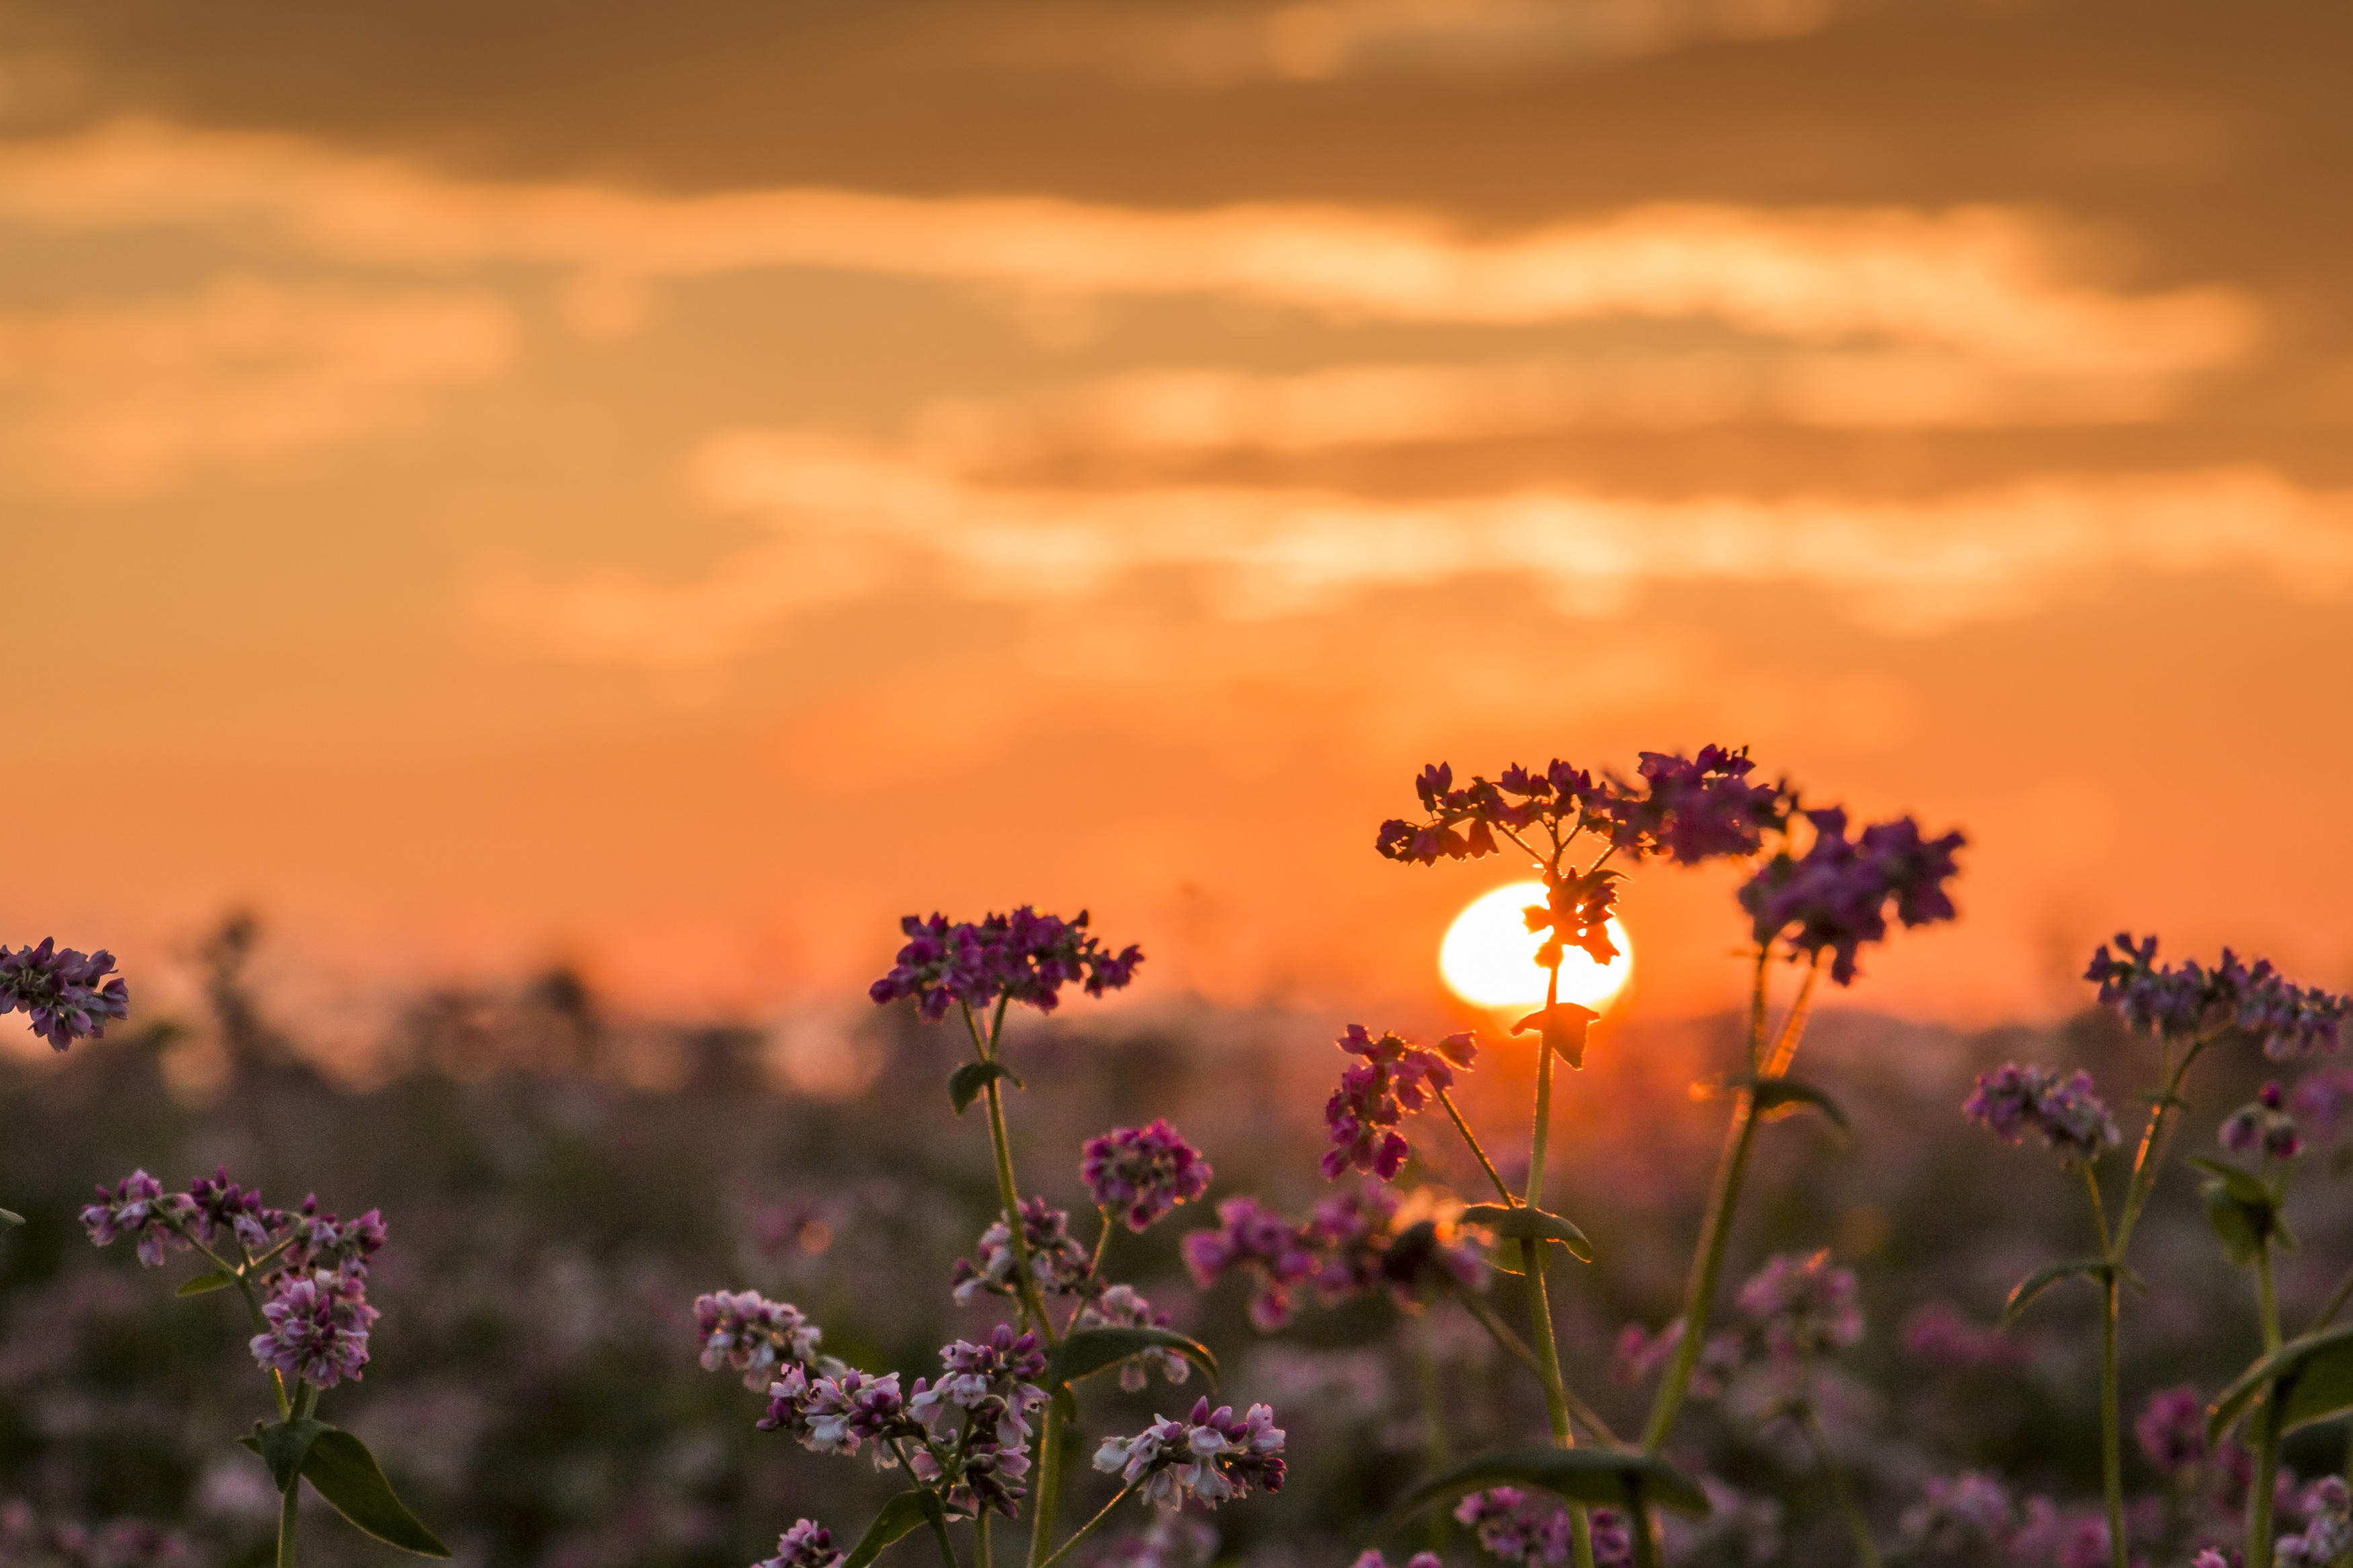
landscape, nature, blossom, cloud, plant, sky, sun, sunrise, sunset, field, meadow, prairie, sunlight, morning, flower, dawn, dusk, evening, twilight, color, autumn, fire, romance, flora, wildflower, clouds, evening sun, abendstimmung, afterglow, evening sky, setting sun, macro photography, daisy family, evening light, evening clouds, grass family